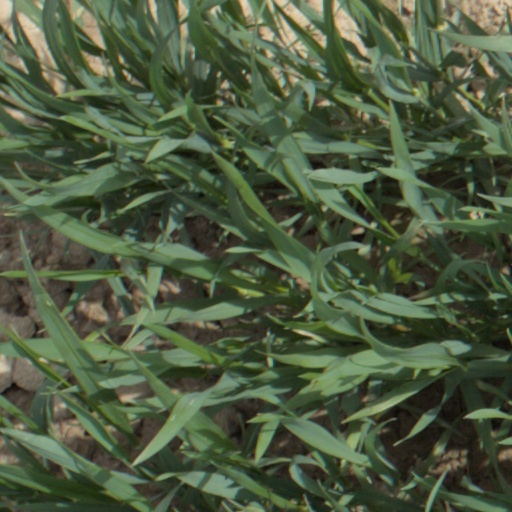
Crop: wheat